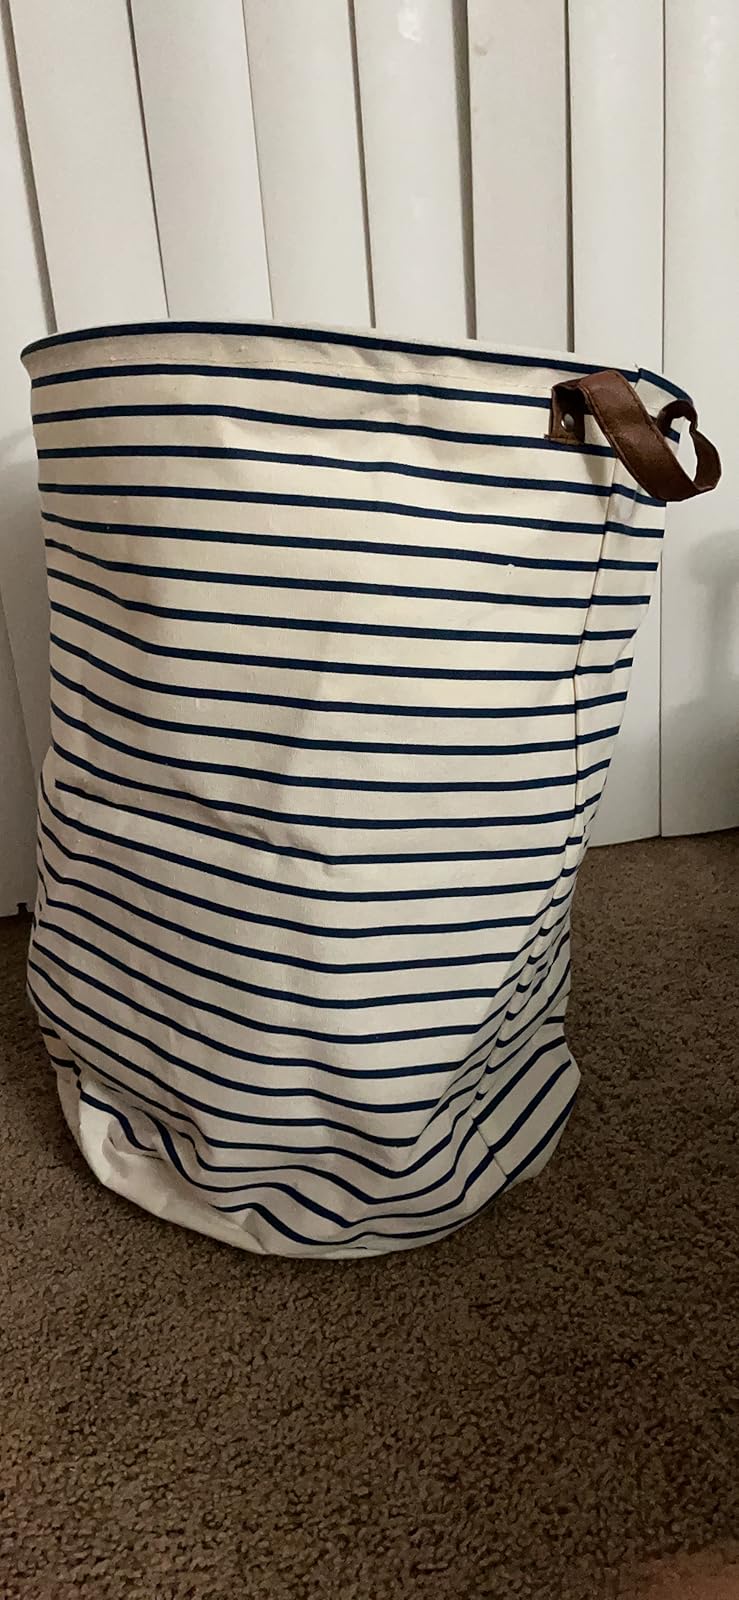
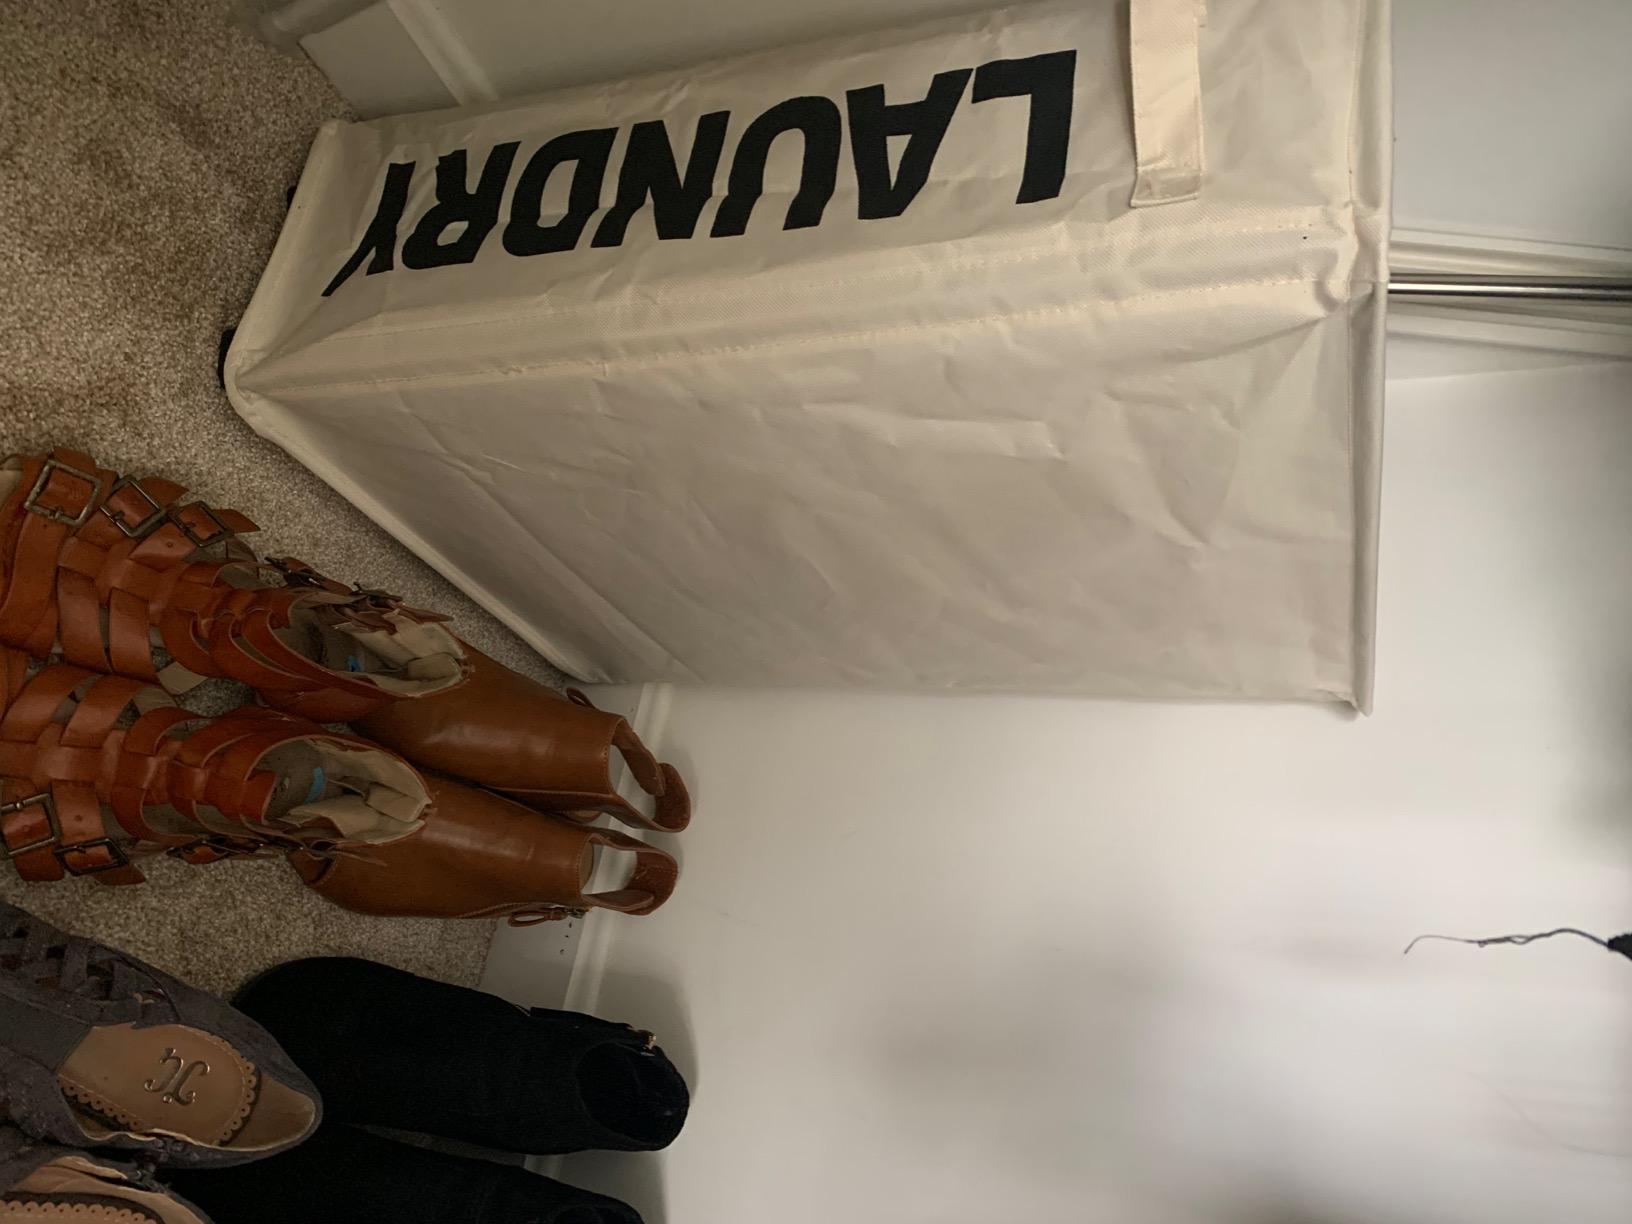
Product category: items_hamper
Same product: no